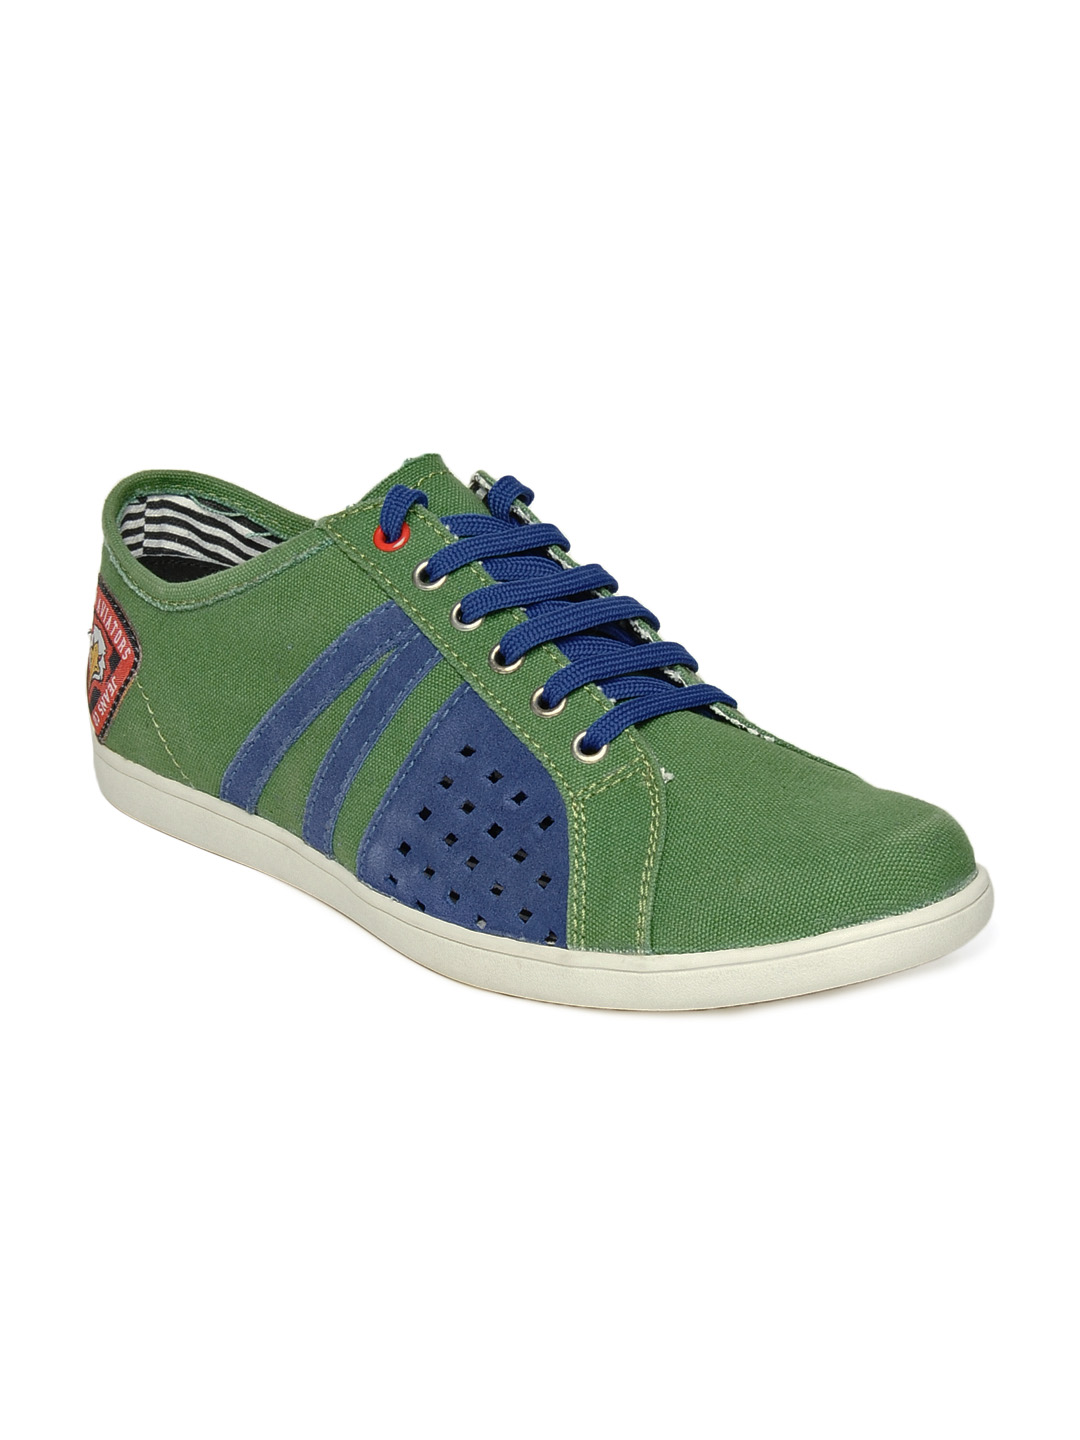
Flying Machine Men Green Shoes
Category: Footwear / Shoes / Casual Shoes
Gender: Men
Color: Green
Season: Fall 2011
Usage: Casual